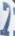
Number: 7